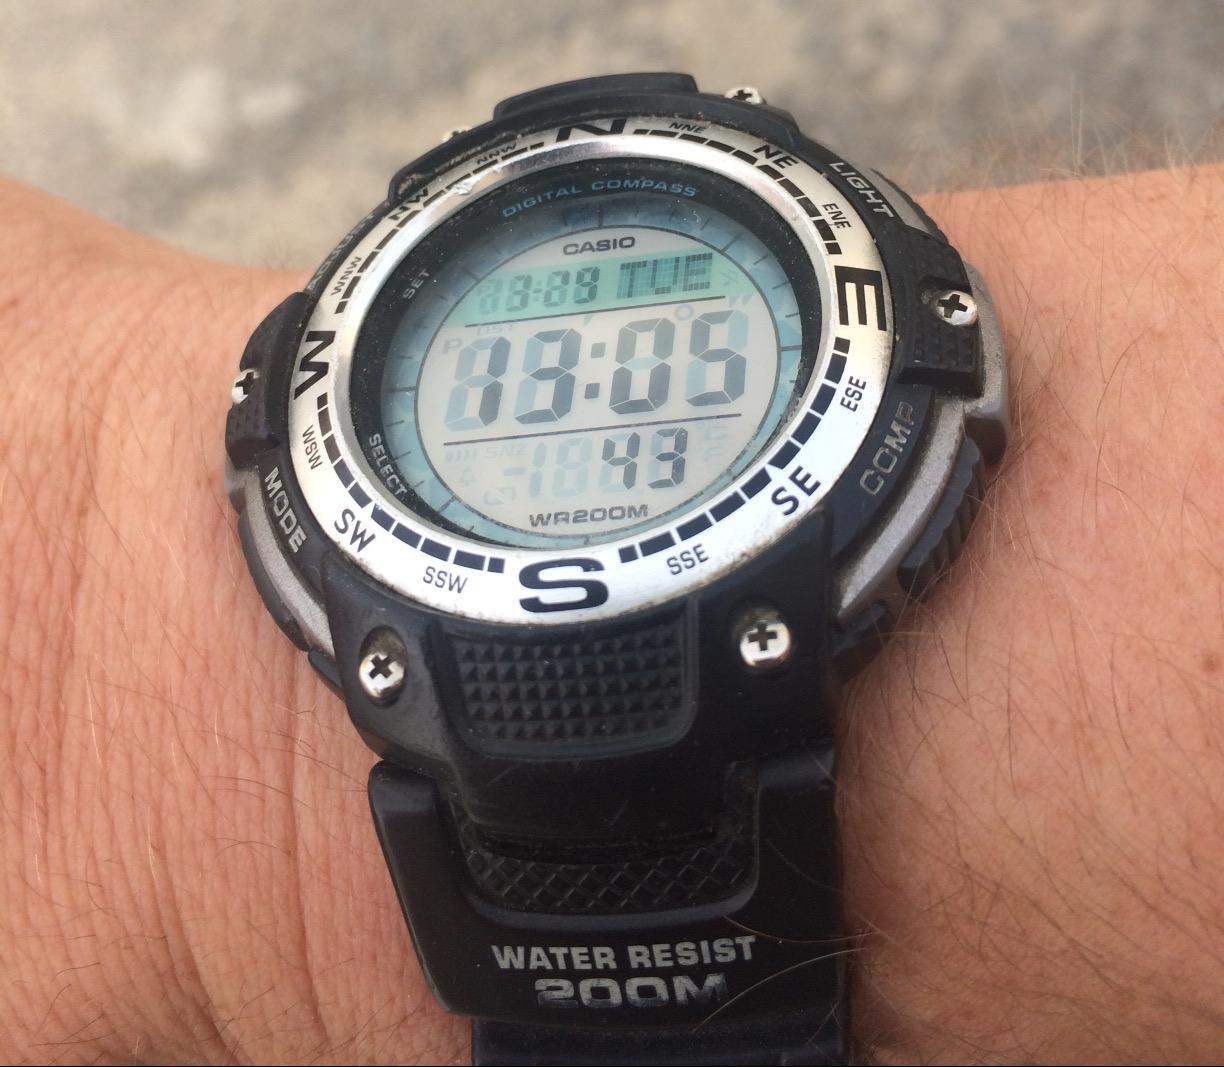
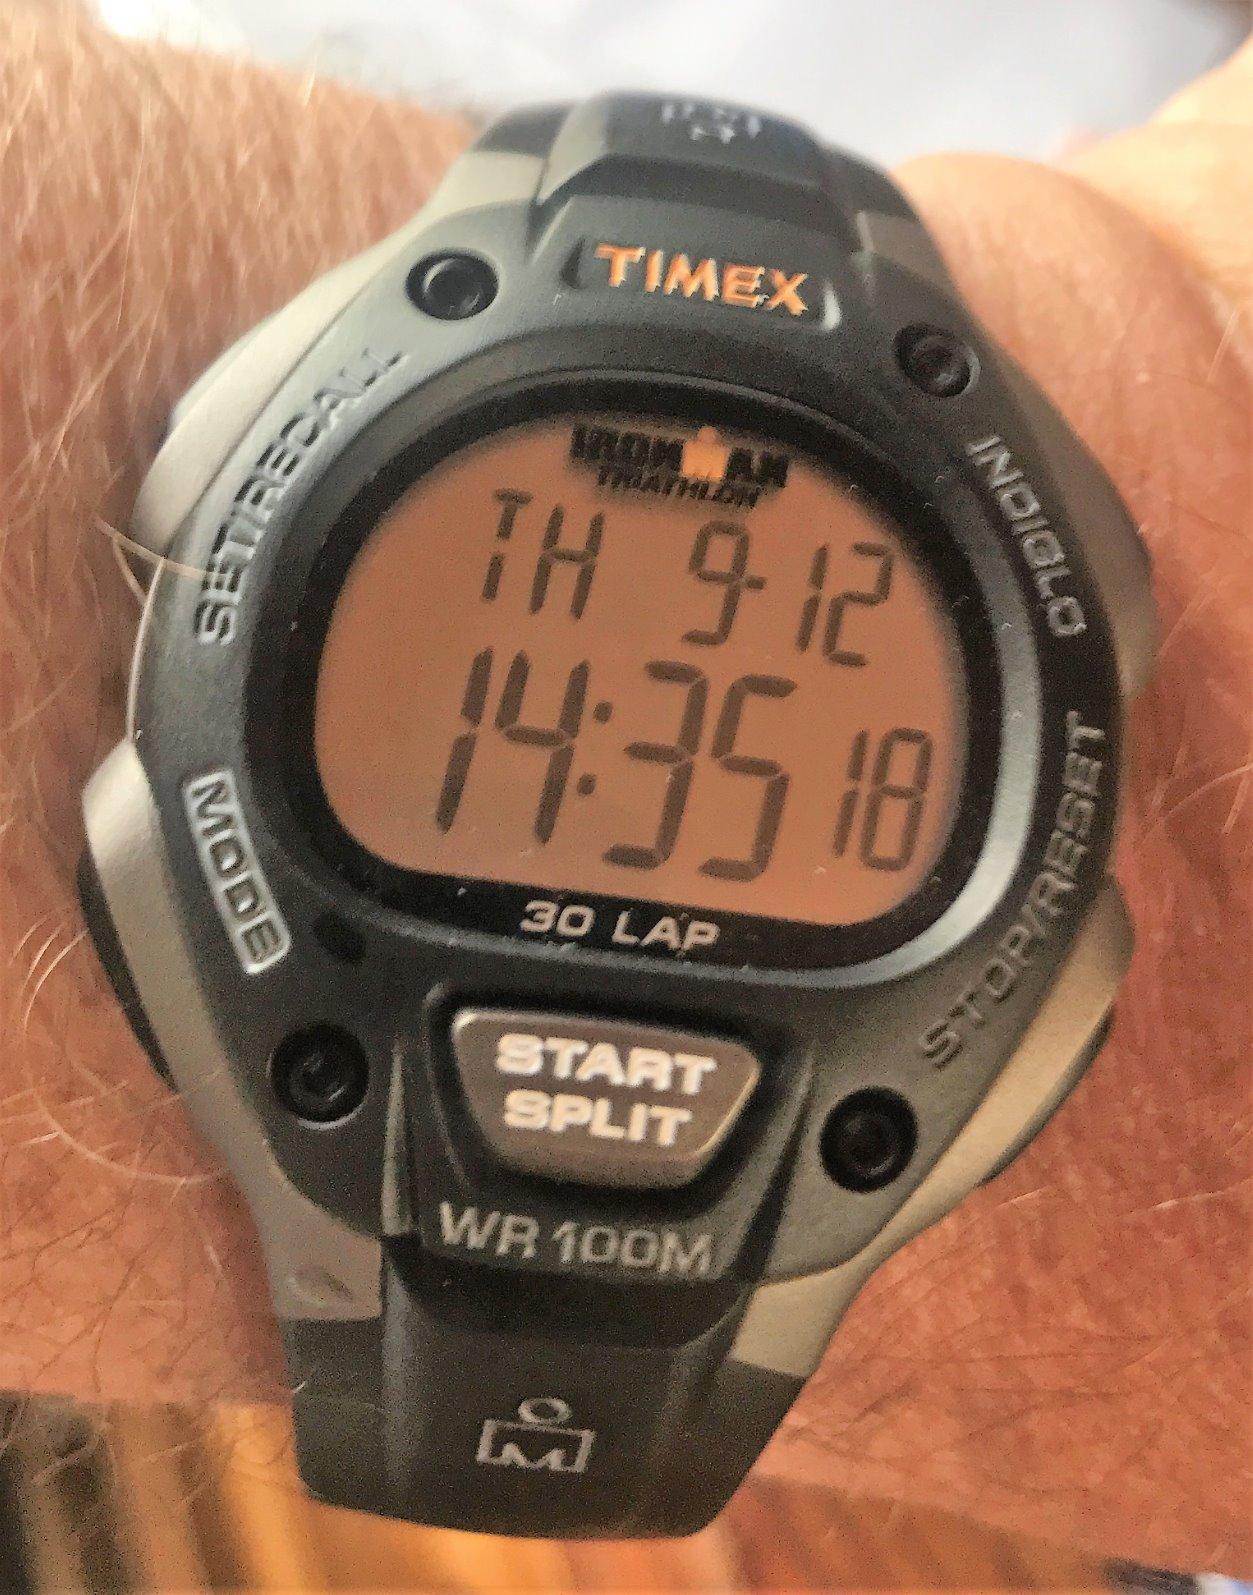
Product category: accessories_watch
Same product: no